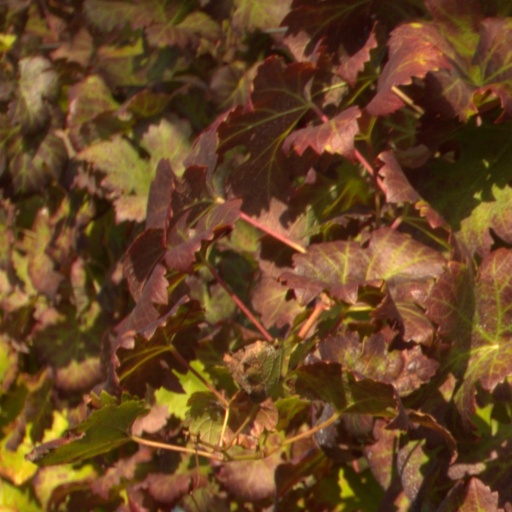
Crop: grape